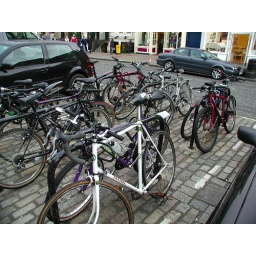
12 bikes in the space of one car